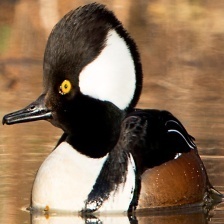
Species: HOODED MERGANSER
Scientific name: LOPHODYTES CUCULLATUS